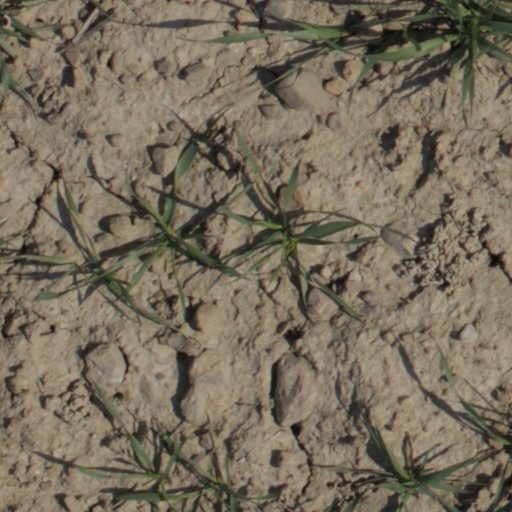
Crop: wheat